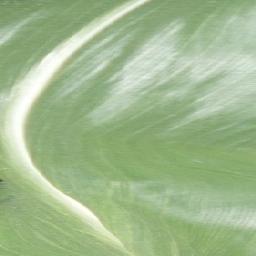
Label: Corn_(Maize)___Healthy